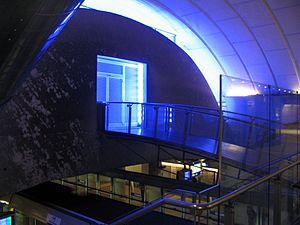
La ligne 14 du métro de Paris est l'une des seize lignes du réseau métropolitain de Paris. Elle relie la station Saint-Lazare à la station Olympiades en traversant le centre de Paris selon une diagonale nord-ouest / sud-est. La ligne est également connue sous son nom de projet : Meteor, rétroacronyme de « MÉTro Est-Ouest Rapide ».